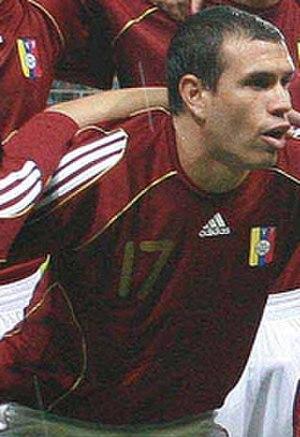
Jorge Alberto Rojas Méndez est un footballeur vénézuélien né le 10 janvier 1977 à Mérida. Il évolue aux postes de défenseur et de milieu de terrain.